Yrjö Reenpää

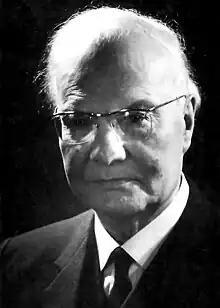
Finnish physiologist and philosopher Yrjö Reenpää in 1960s

Yrjö Reenpää (Renqvist until 1935; 18 July 1894 – 18 December 1976, Helsinki, Finland) was a Finnish physiologist and philosopher and professor of physiology in University of Helsinki. He developed general sensory physiology on the bases of Kantian epistemology, psycho-physics and phenomenology.